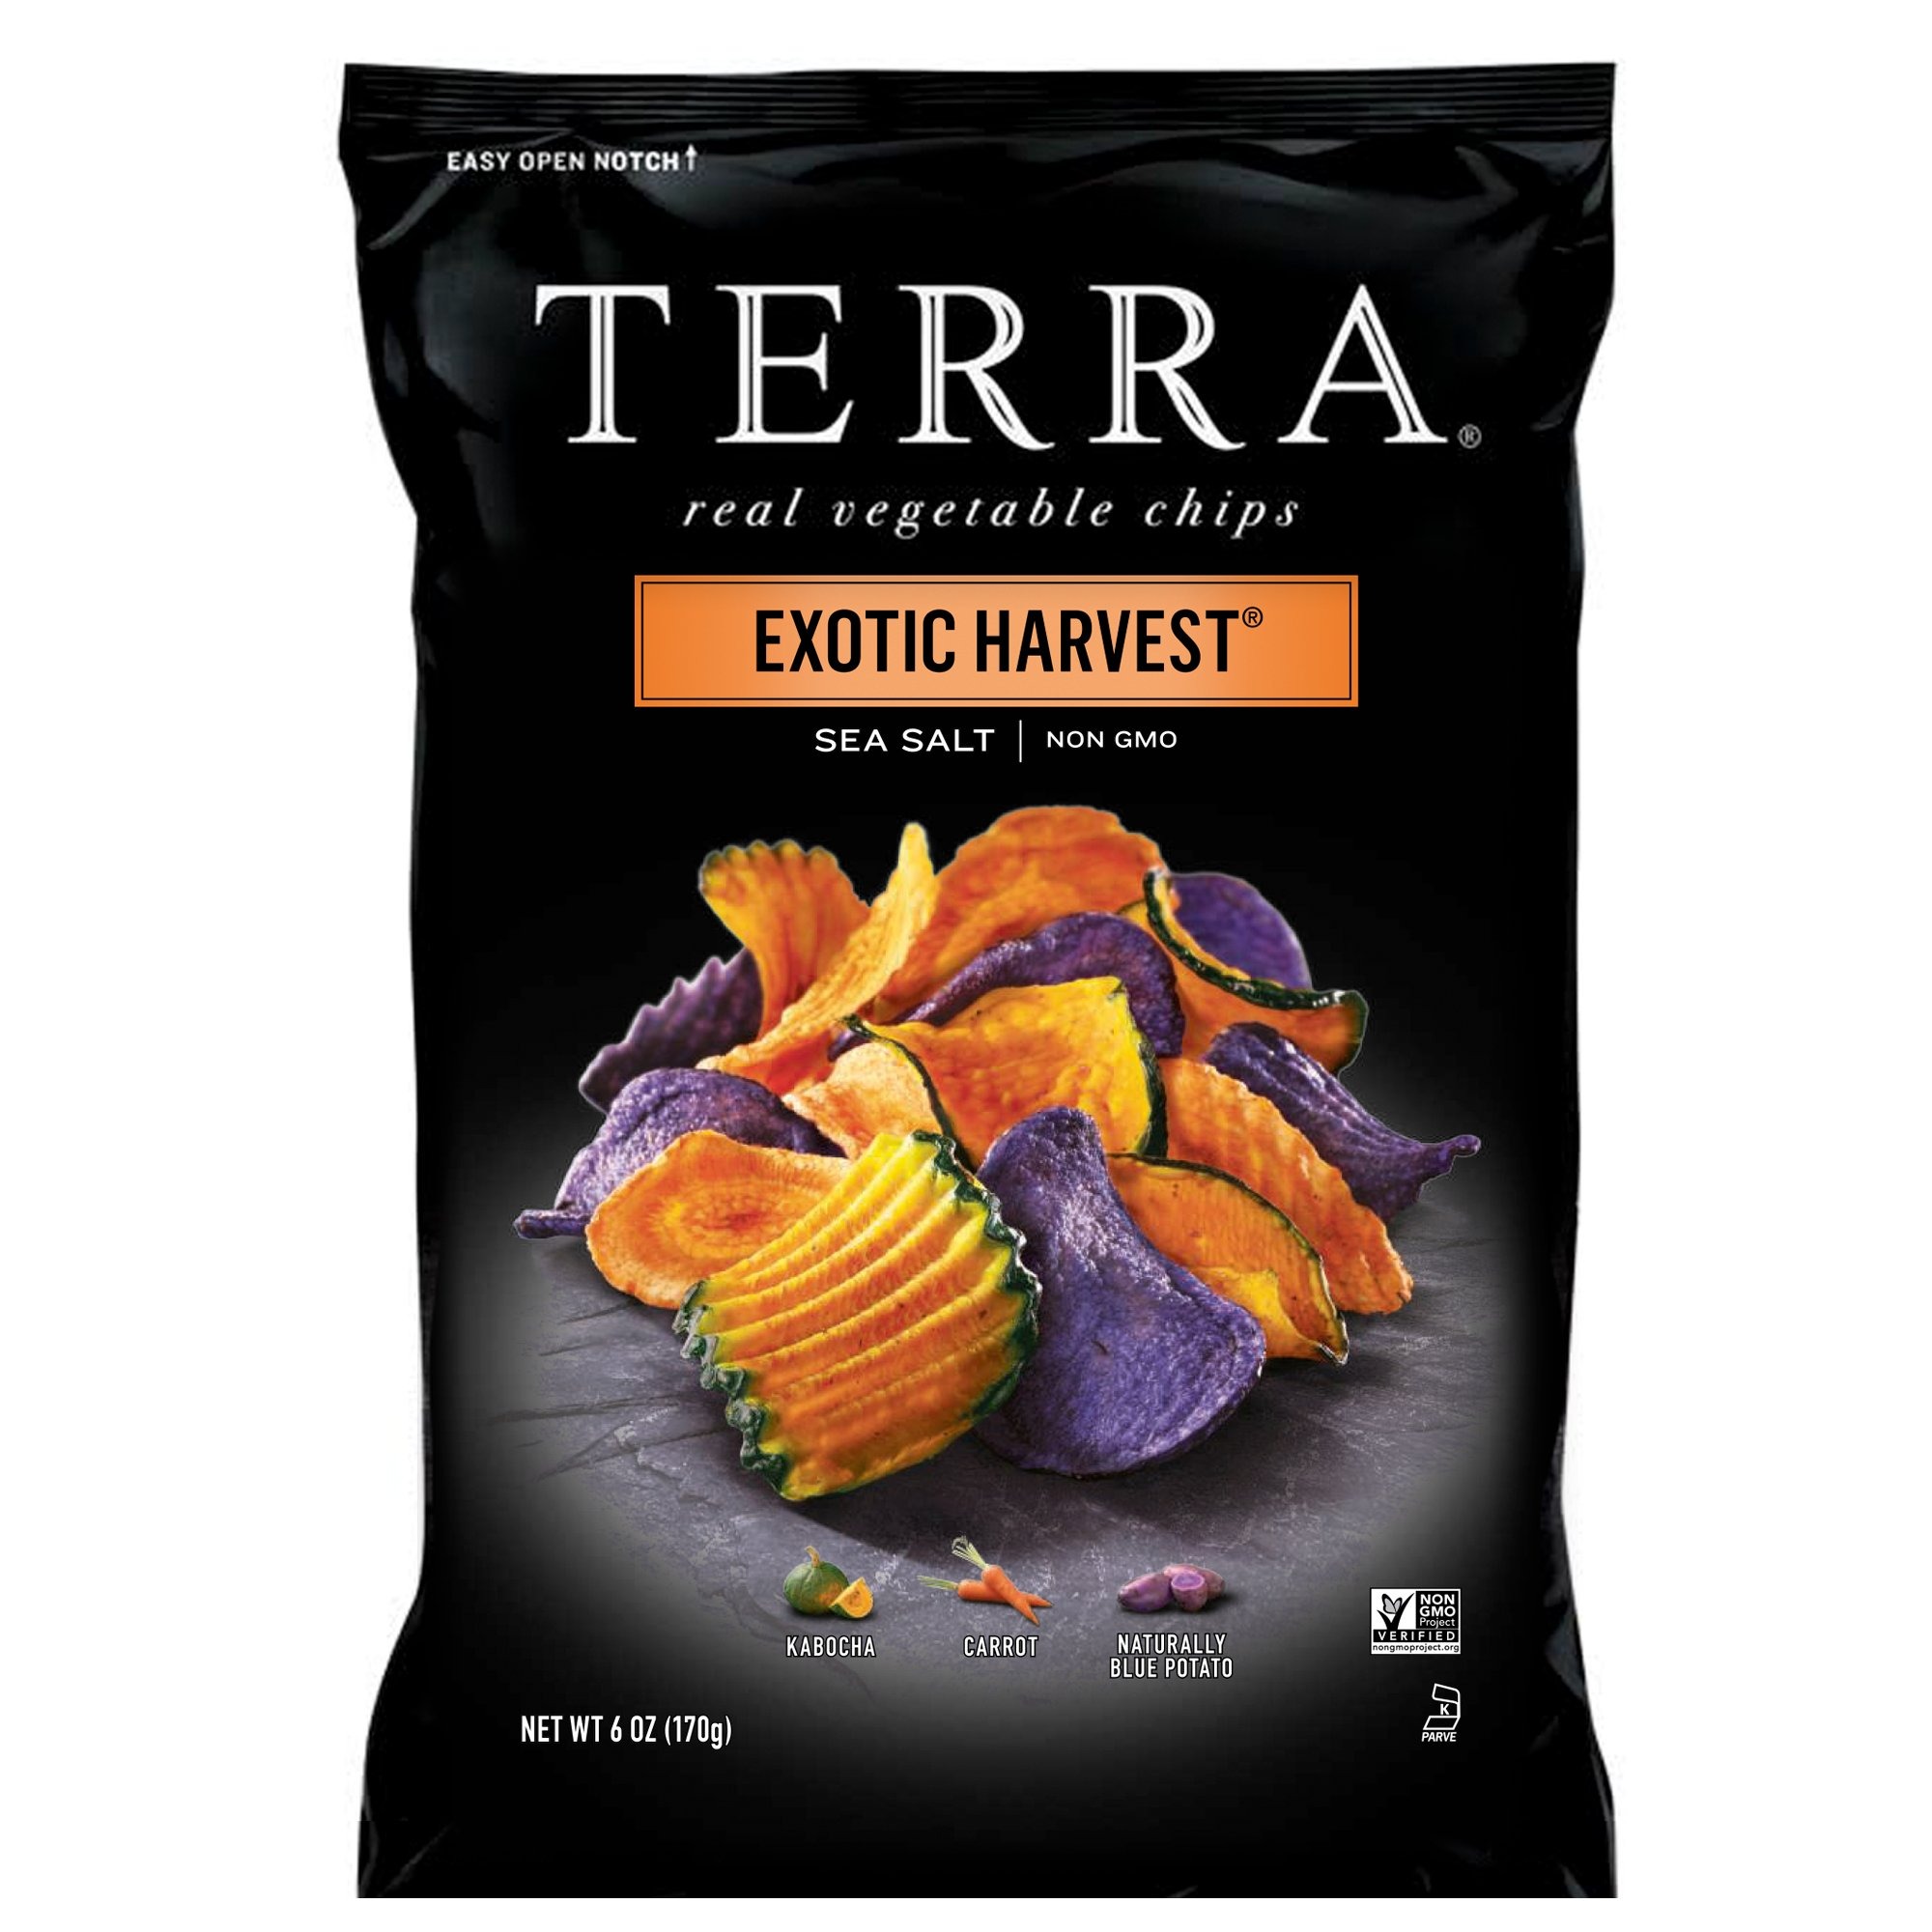
Item Name: TERRA Exotic Harvest Chips with Sea Salt, 6 oz.
Bullet Point 1: One 6 oz. bag of Exotic Harvest Chips with Sea Salt
Bullet Point 2: Blend of naturally blue potatoes, carrots and Japanese kabocha squash
Bullet Point 3: Made with real vegetables
Bullet Point 4: Gluten-free, vegan, non-GMO Project verified and Kosher
Bullet Point 5: 0mg of cholesterol and 0g of trans fat and no artificial flavors or artificial preservatives
Value: 6.0
Unit: Ounce

Price: 16.97